Inequity aversion in animals

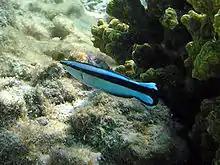
Bluestreak cleaner wrasse

Bluestreak cleaner wrasses ("Labroides dimidiatus") are cleaner fish, found in coral reefs, that engage in mutualism with other aquatic animals, so-called clients, by feeding on their surface ectoparasites, mucus and dead skin.